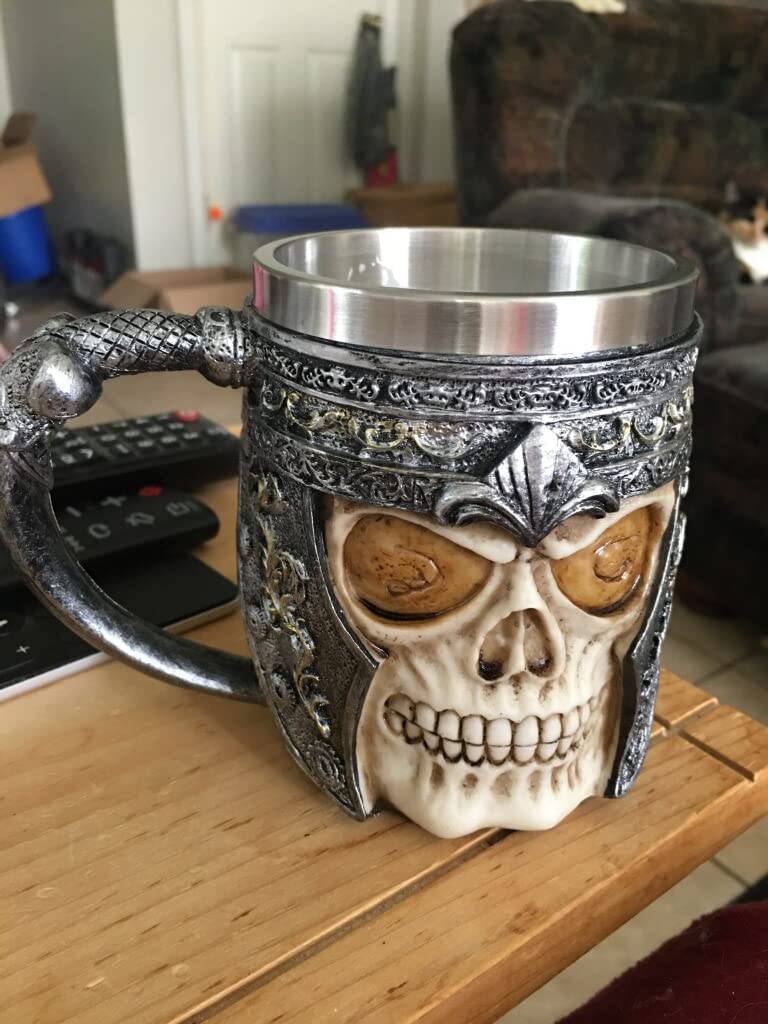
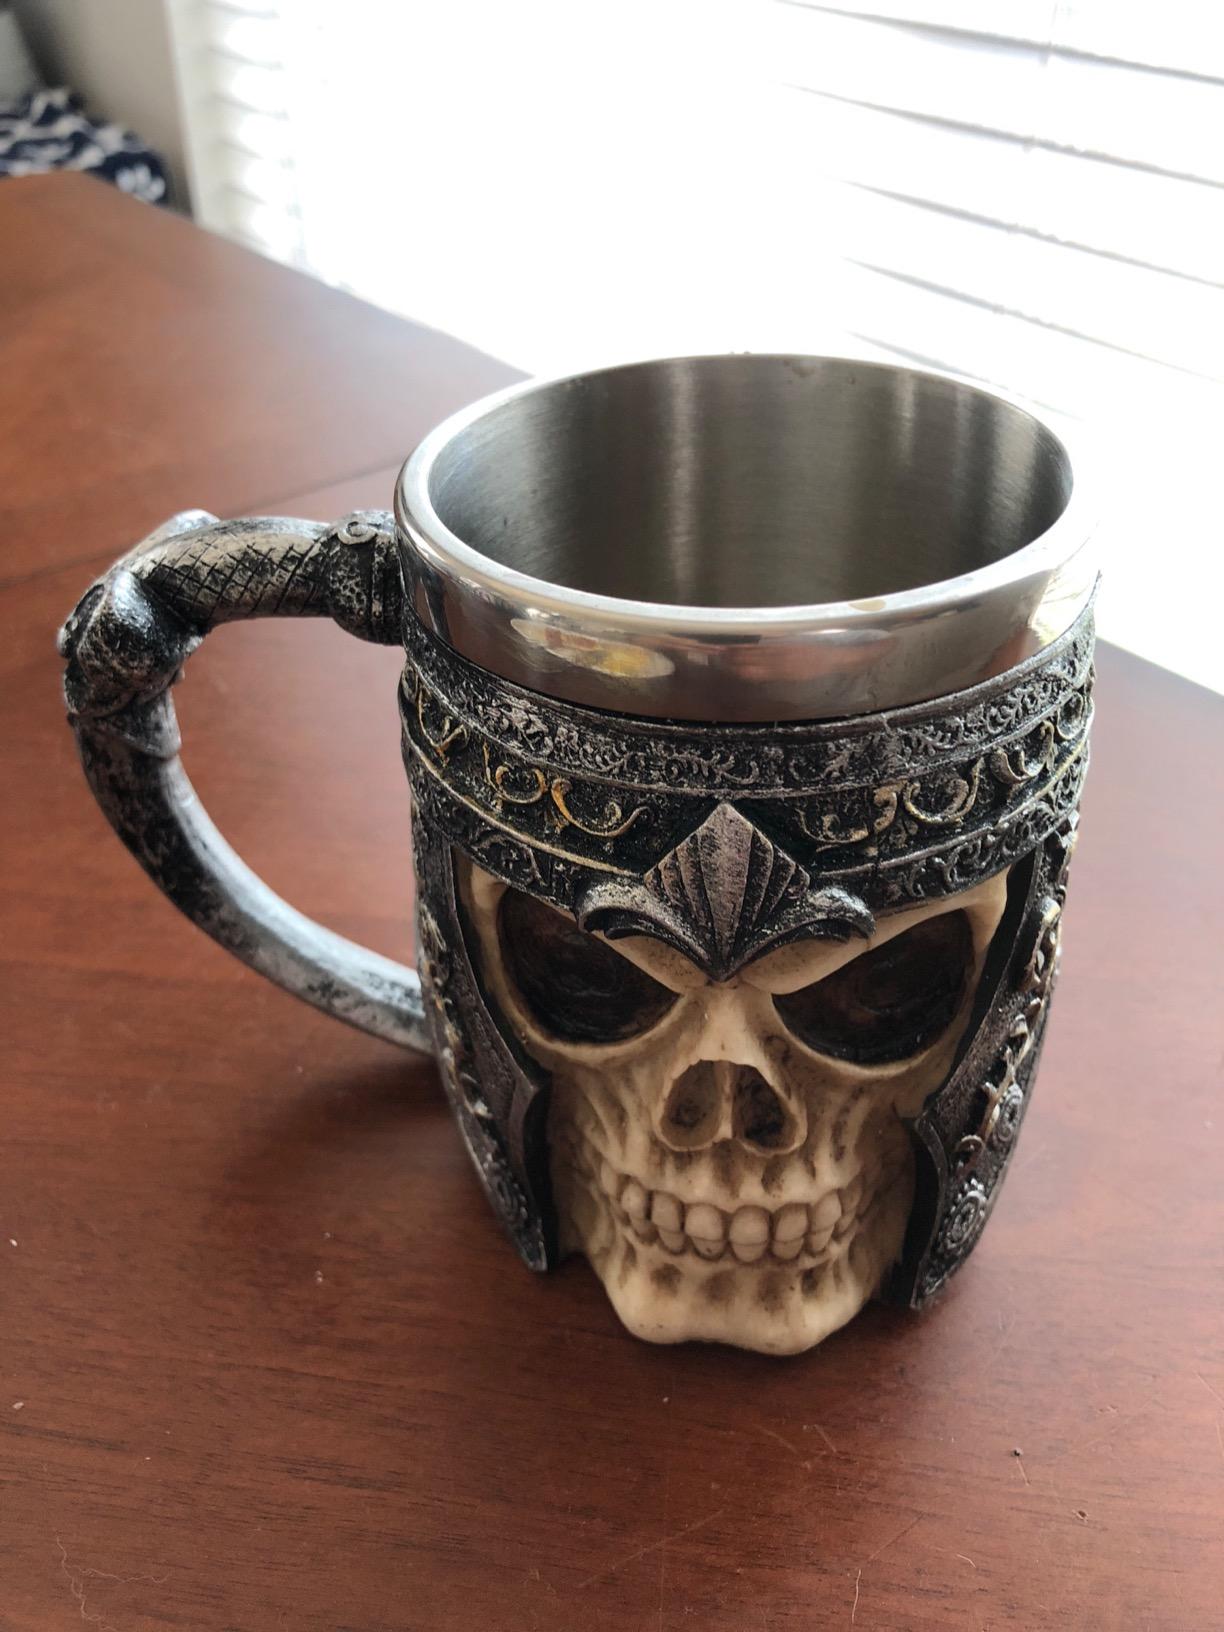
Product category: items_mug
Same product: yes